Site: brandenburg
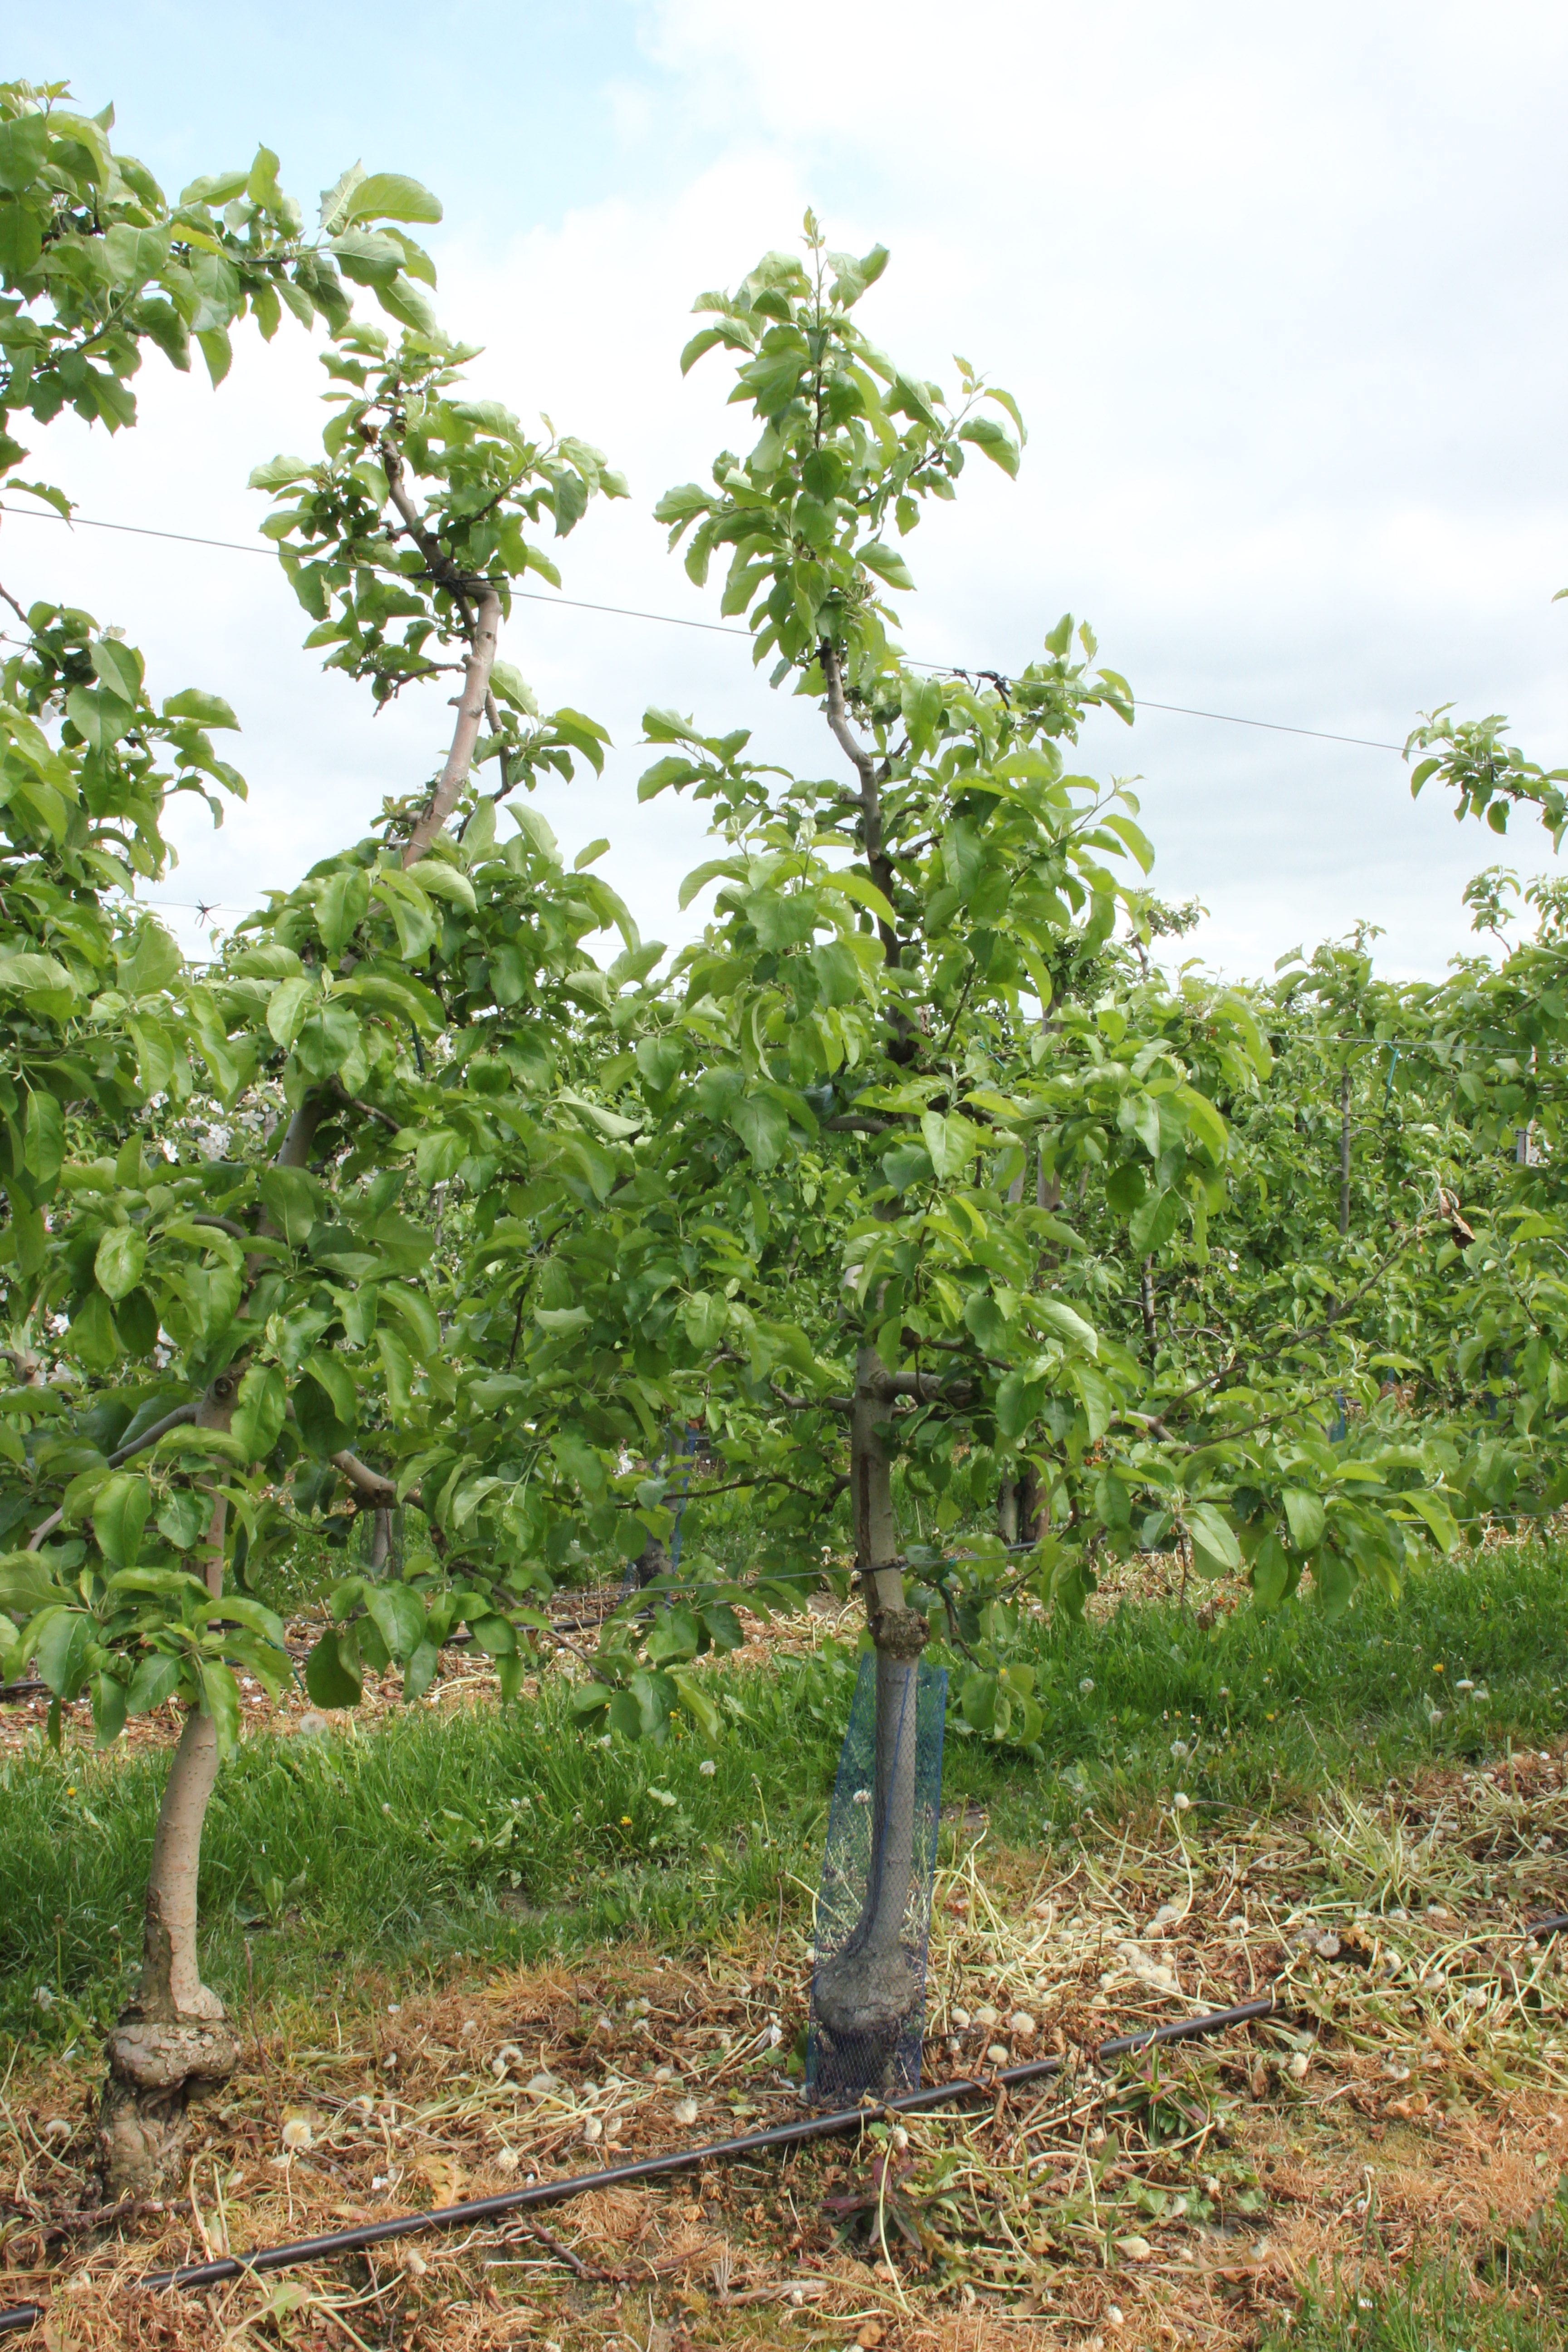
Growth stage (BBCH 67): Flowering